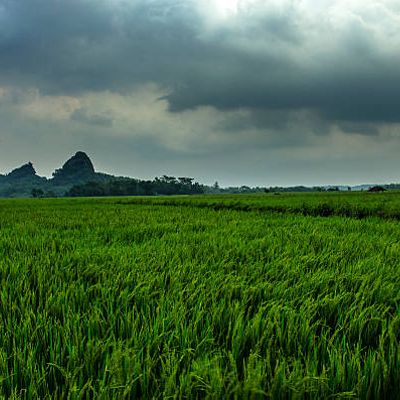
Cloud type: Altocumulus (Ac)